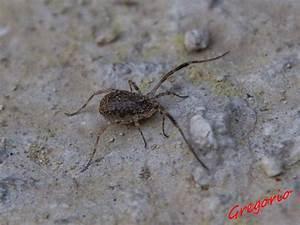
spider